Le Mystère des XV

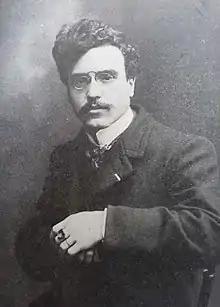
Photograph of Adolphe d'Espie, alias Jean de La Hire, circa 1905.

To pursue the kidnapped women, the Nyctalope assembles an initial team composed of Minister Louis de Ciserat (his future father-in-law), Ensign Damprich (whose sister is among the captives), Maximilien Jolivet, Quartermaster Bontemps, and valet Tory. De Ciserat is later killed during Alkeus’s suicide attack in space. The team is subsequently joined by Pary O’Brien, a seaman who rescued the Nyctalope in the Mediterranean, and Klepton, an English inventor of an aluminum aircraft powered by a liquid-air engine, residing in Ibiza. Meanwhile, on Earth, the head of security, Mr. Sanglier, works to dismantle the XV network, while Damprich is assigned to convince the Minister of War, General d'Amade, and President Léon Bourgeois to support a French military expedition to Mars.